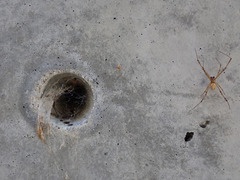
Species: Lactrodectus_hesperus